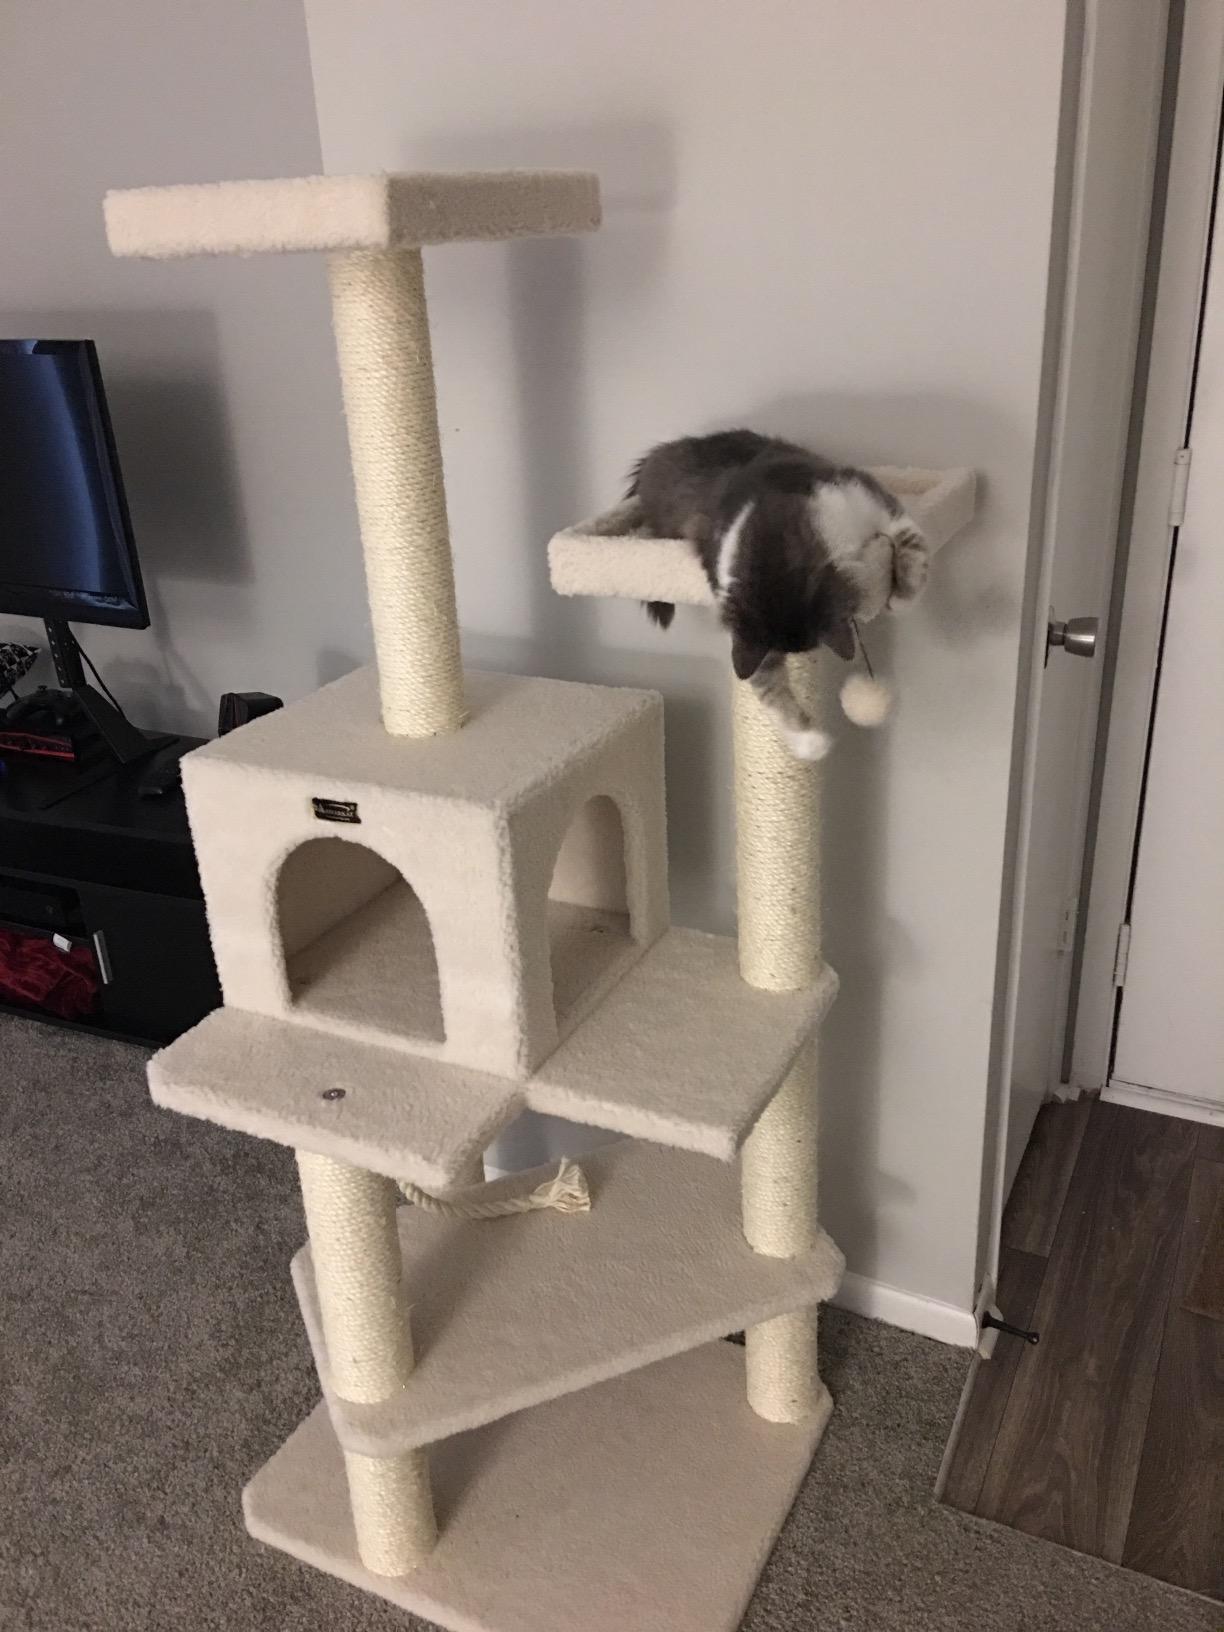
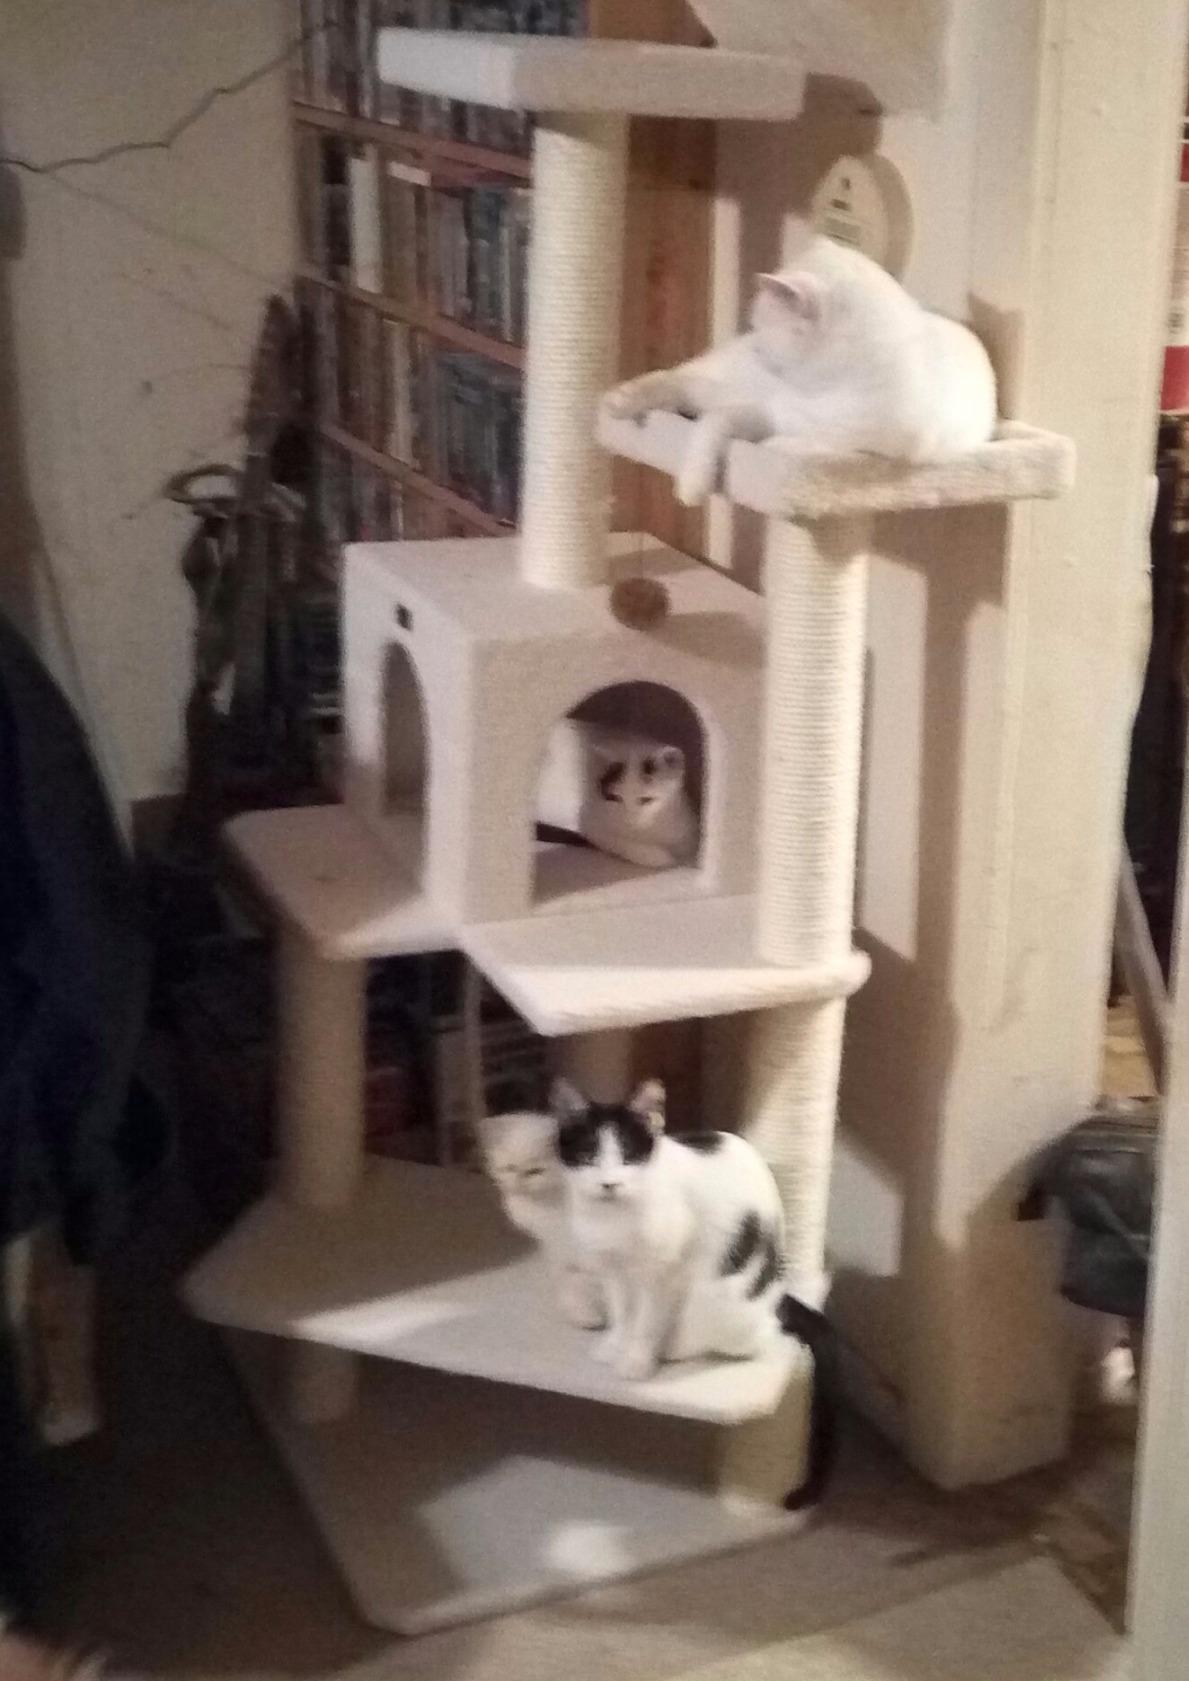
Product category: items_cat tree
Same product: yes